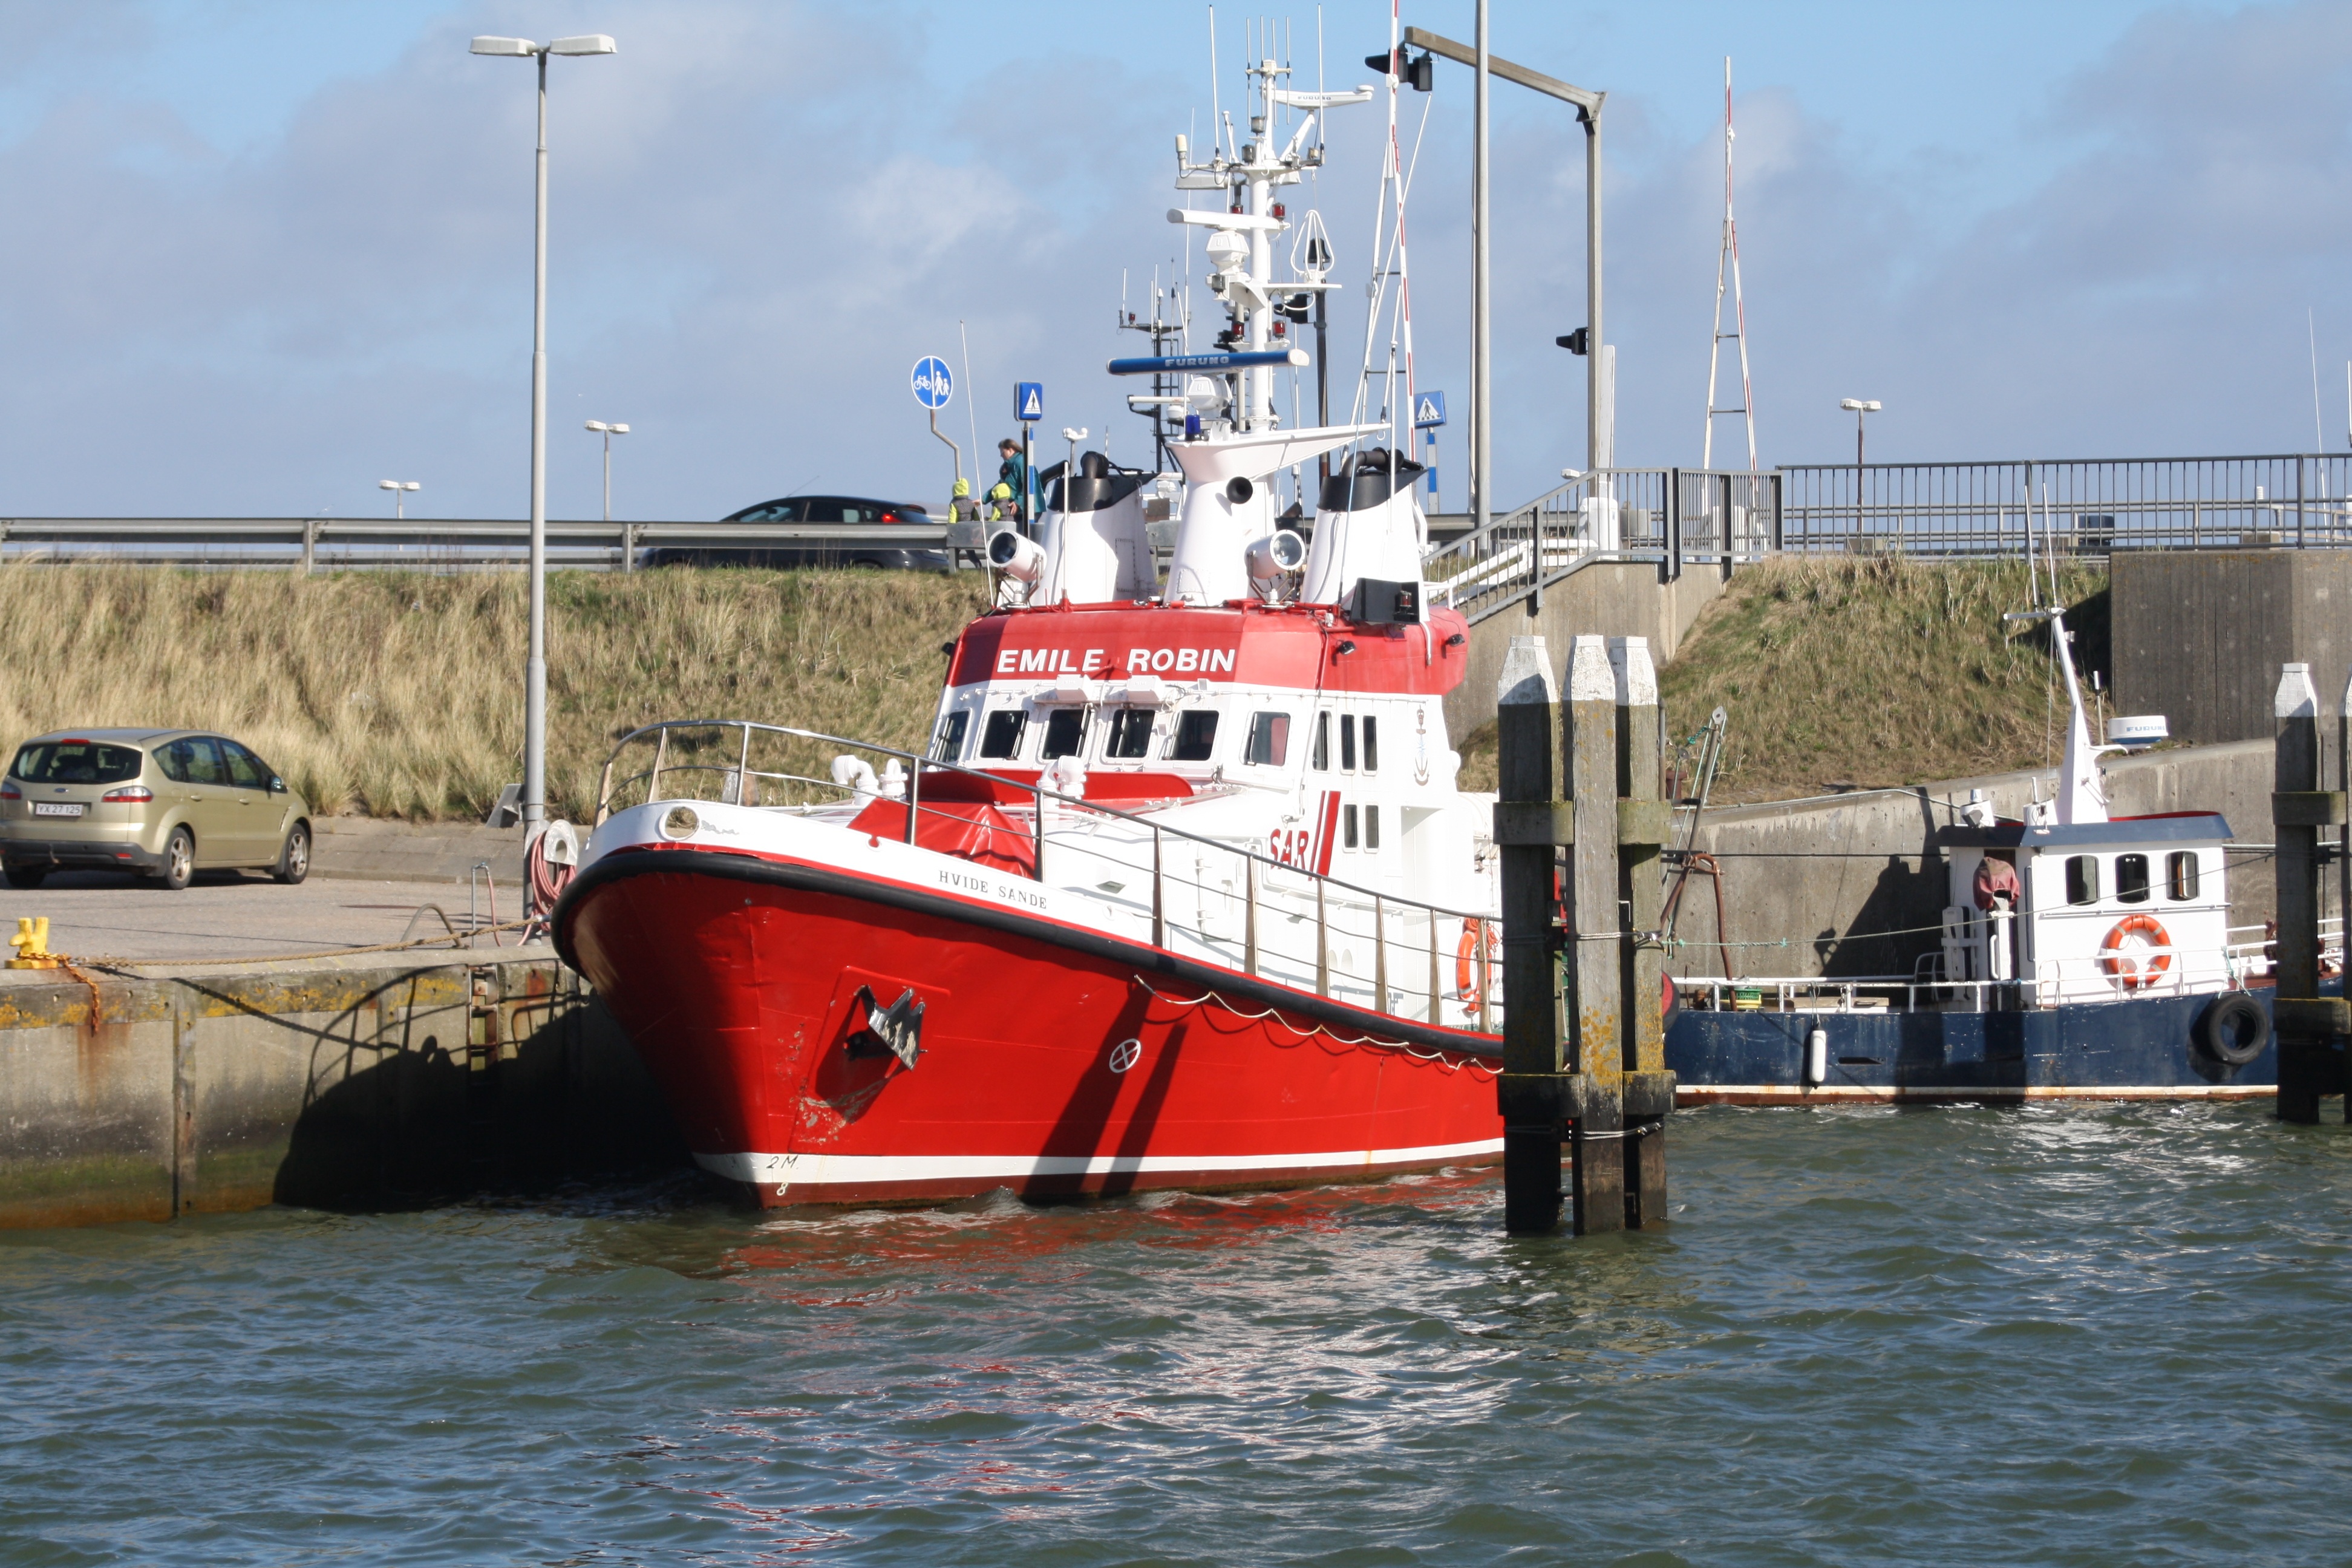
sea, coast, boat, ship, vehicle, harbor, port, waterway, ferry, lifeboat, denmark, channel, tugboat, watercraft, fishing vessel, fireboat, freight transport, pilot boat, fishing trawler, anchor handling tug supply vessel